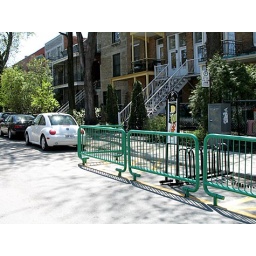
bike parking taking over car parking in San Fracisco. photo by Leah Sandals